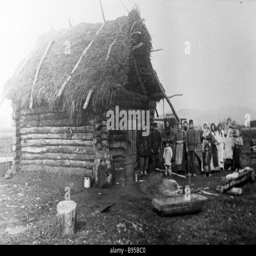
an old hut of a poor migrant